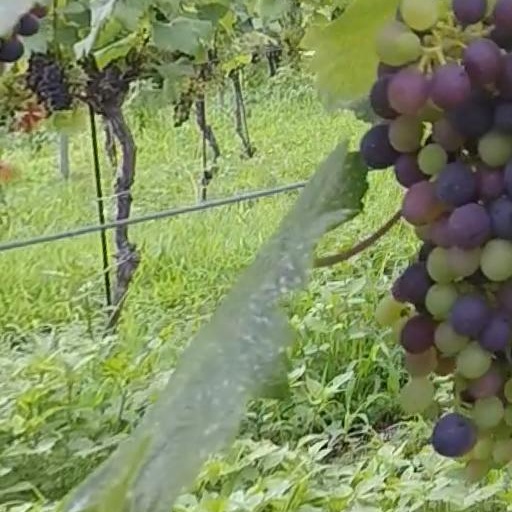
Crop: grape